William Roxburgh

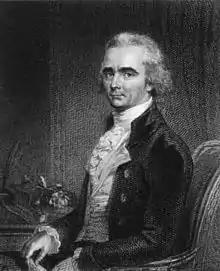
Engraving by Charles Turner Warren

William Roxburgh FRSE FRCPE FLS (3/29 June 1751 – 18 February 1815) was a Scottish surgeon and botanist who worked extensively in India, describing species and working on economic botany. He is known as the founding father of Indian botany. He published numerous works on Indian botany, illustrated by careful drawings made by Indian artists and accompanied by taxonomic descriptions of many plant species. Apart from the numerous species that he named, many species were named in his honour by his collaborators. He was the first to document the existence of the Ganges river dolphin.